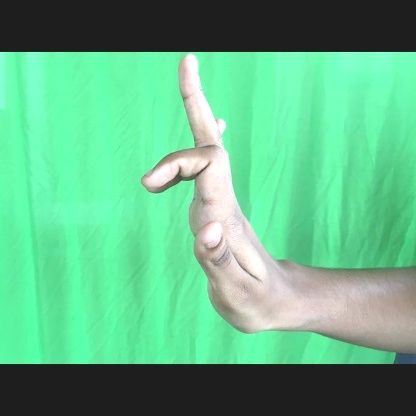
Mudra: Shukatundam